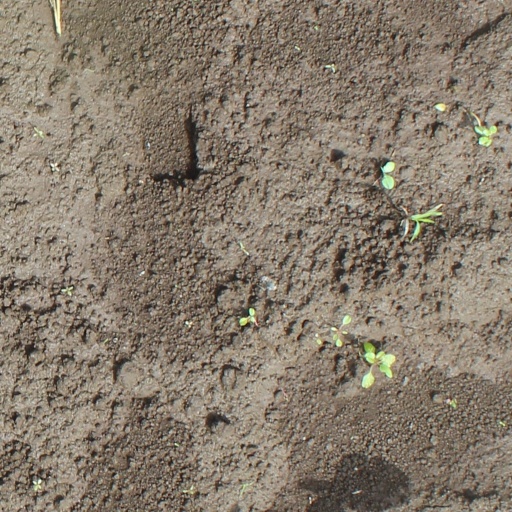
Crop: soybean